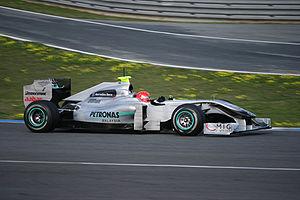
Cet article sur la réglementation de la Formule 1 2010 présente un aperçu rapide du règlement en vigueur durant le Championnat du monde de Formule 1 2010. Les nouveautés par rapport à la saison précédente sont indiquées en caractères gras.